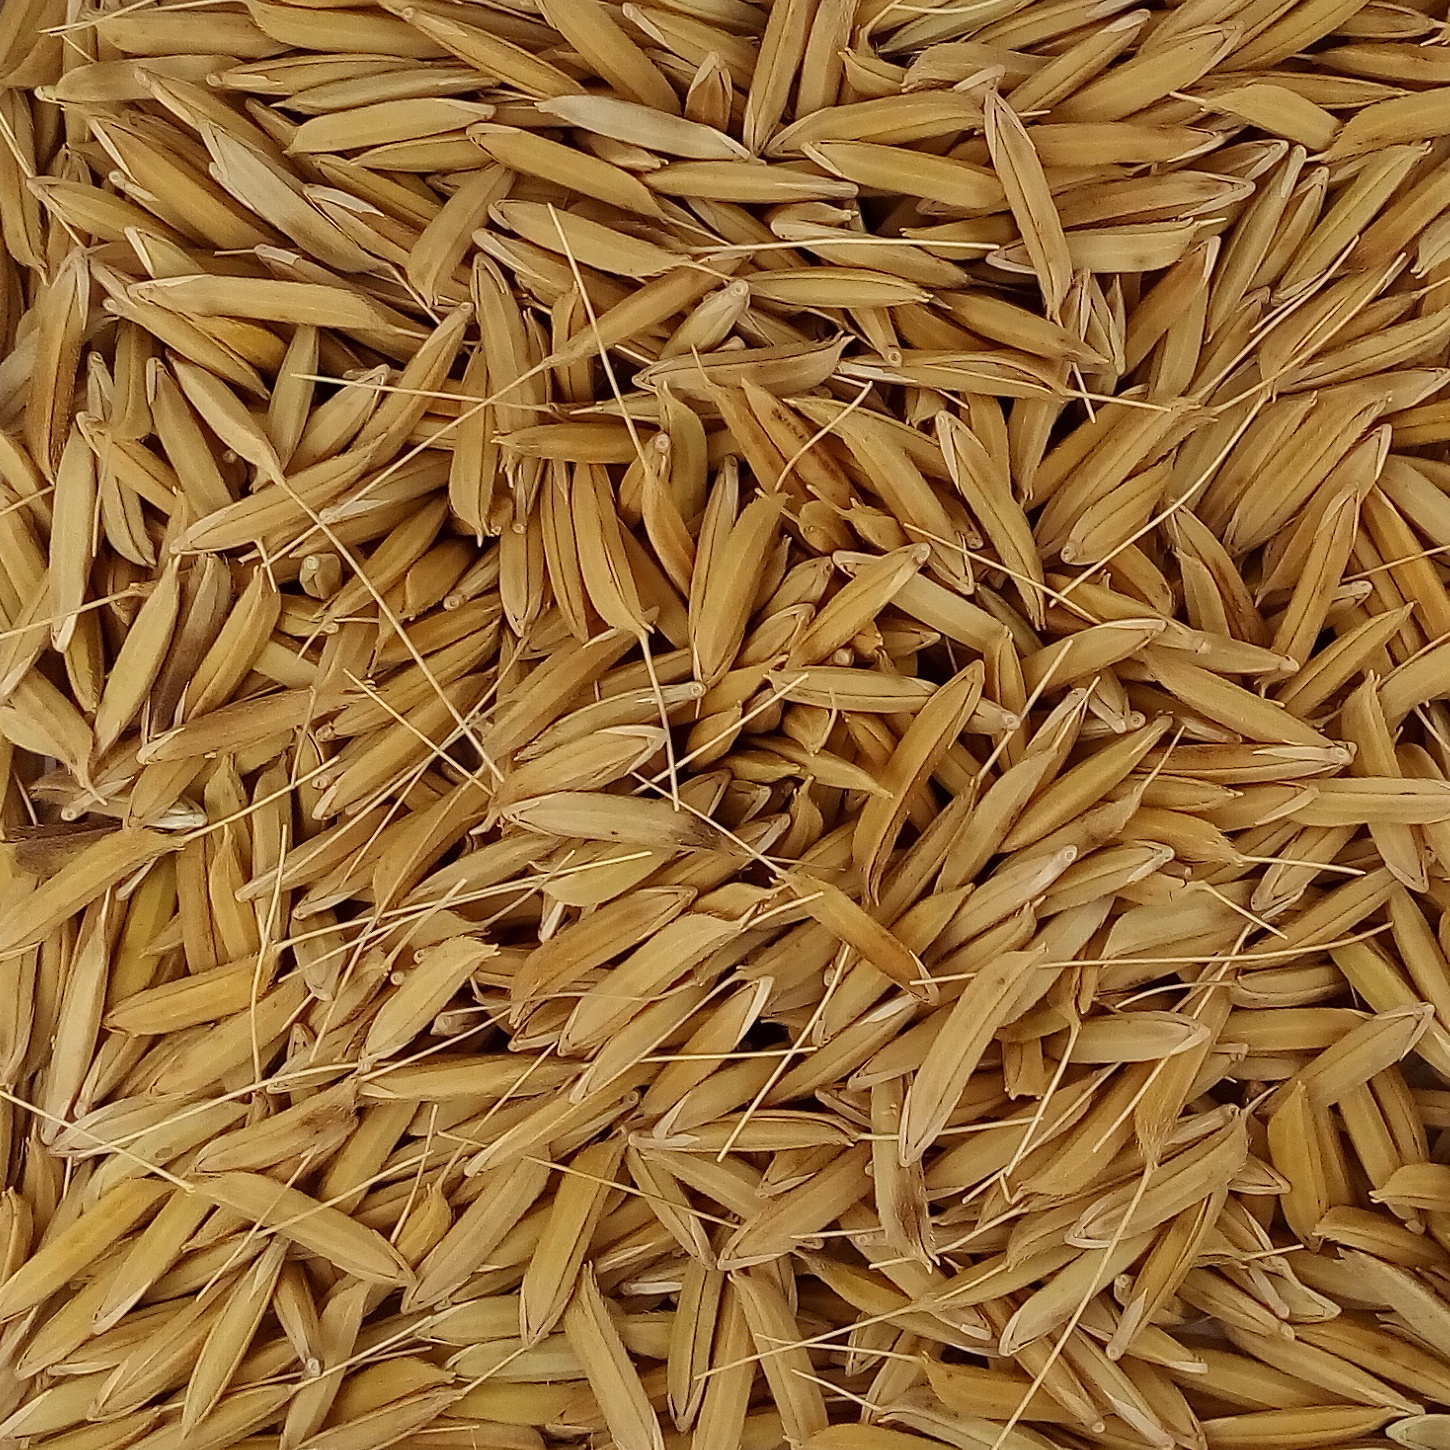
Rice seed variety: 1728